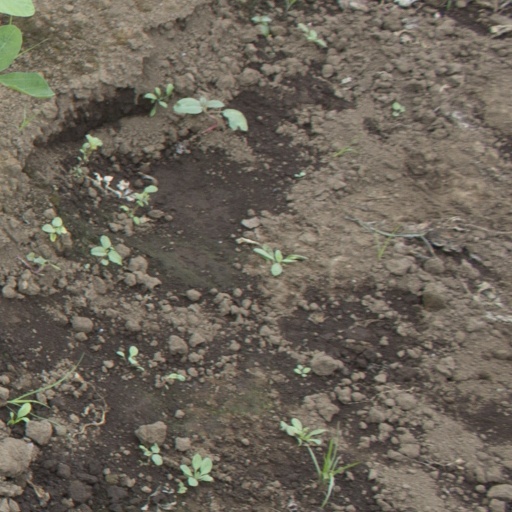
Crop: soybean